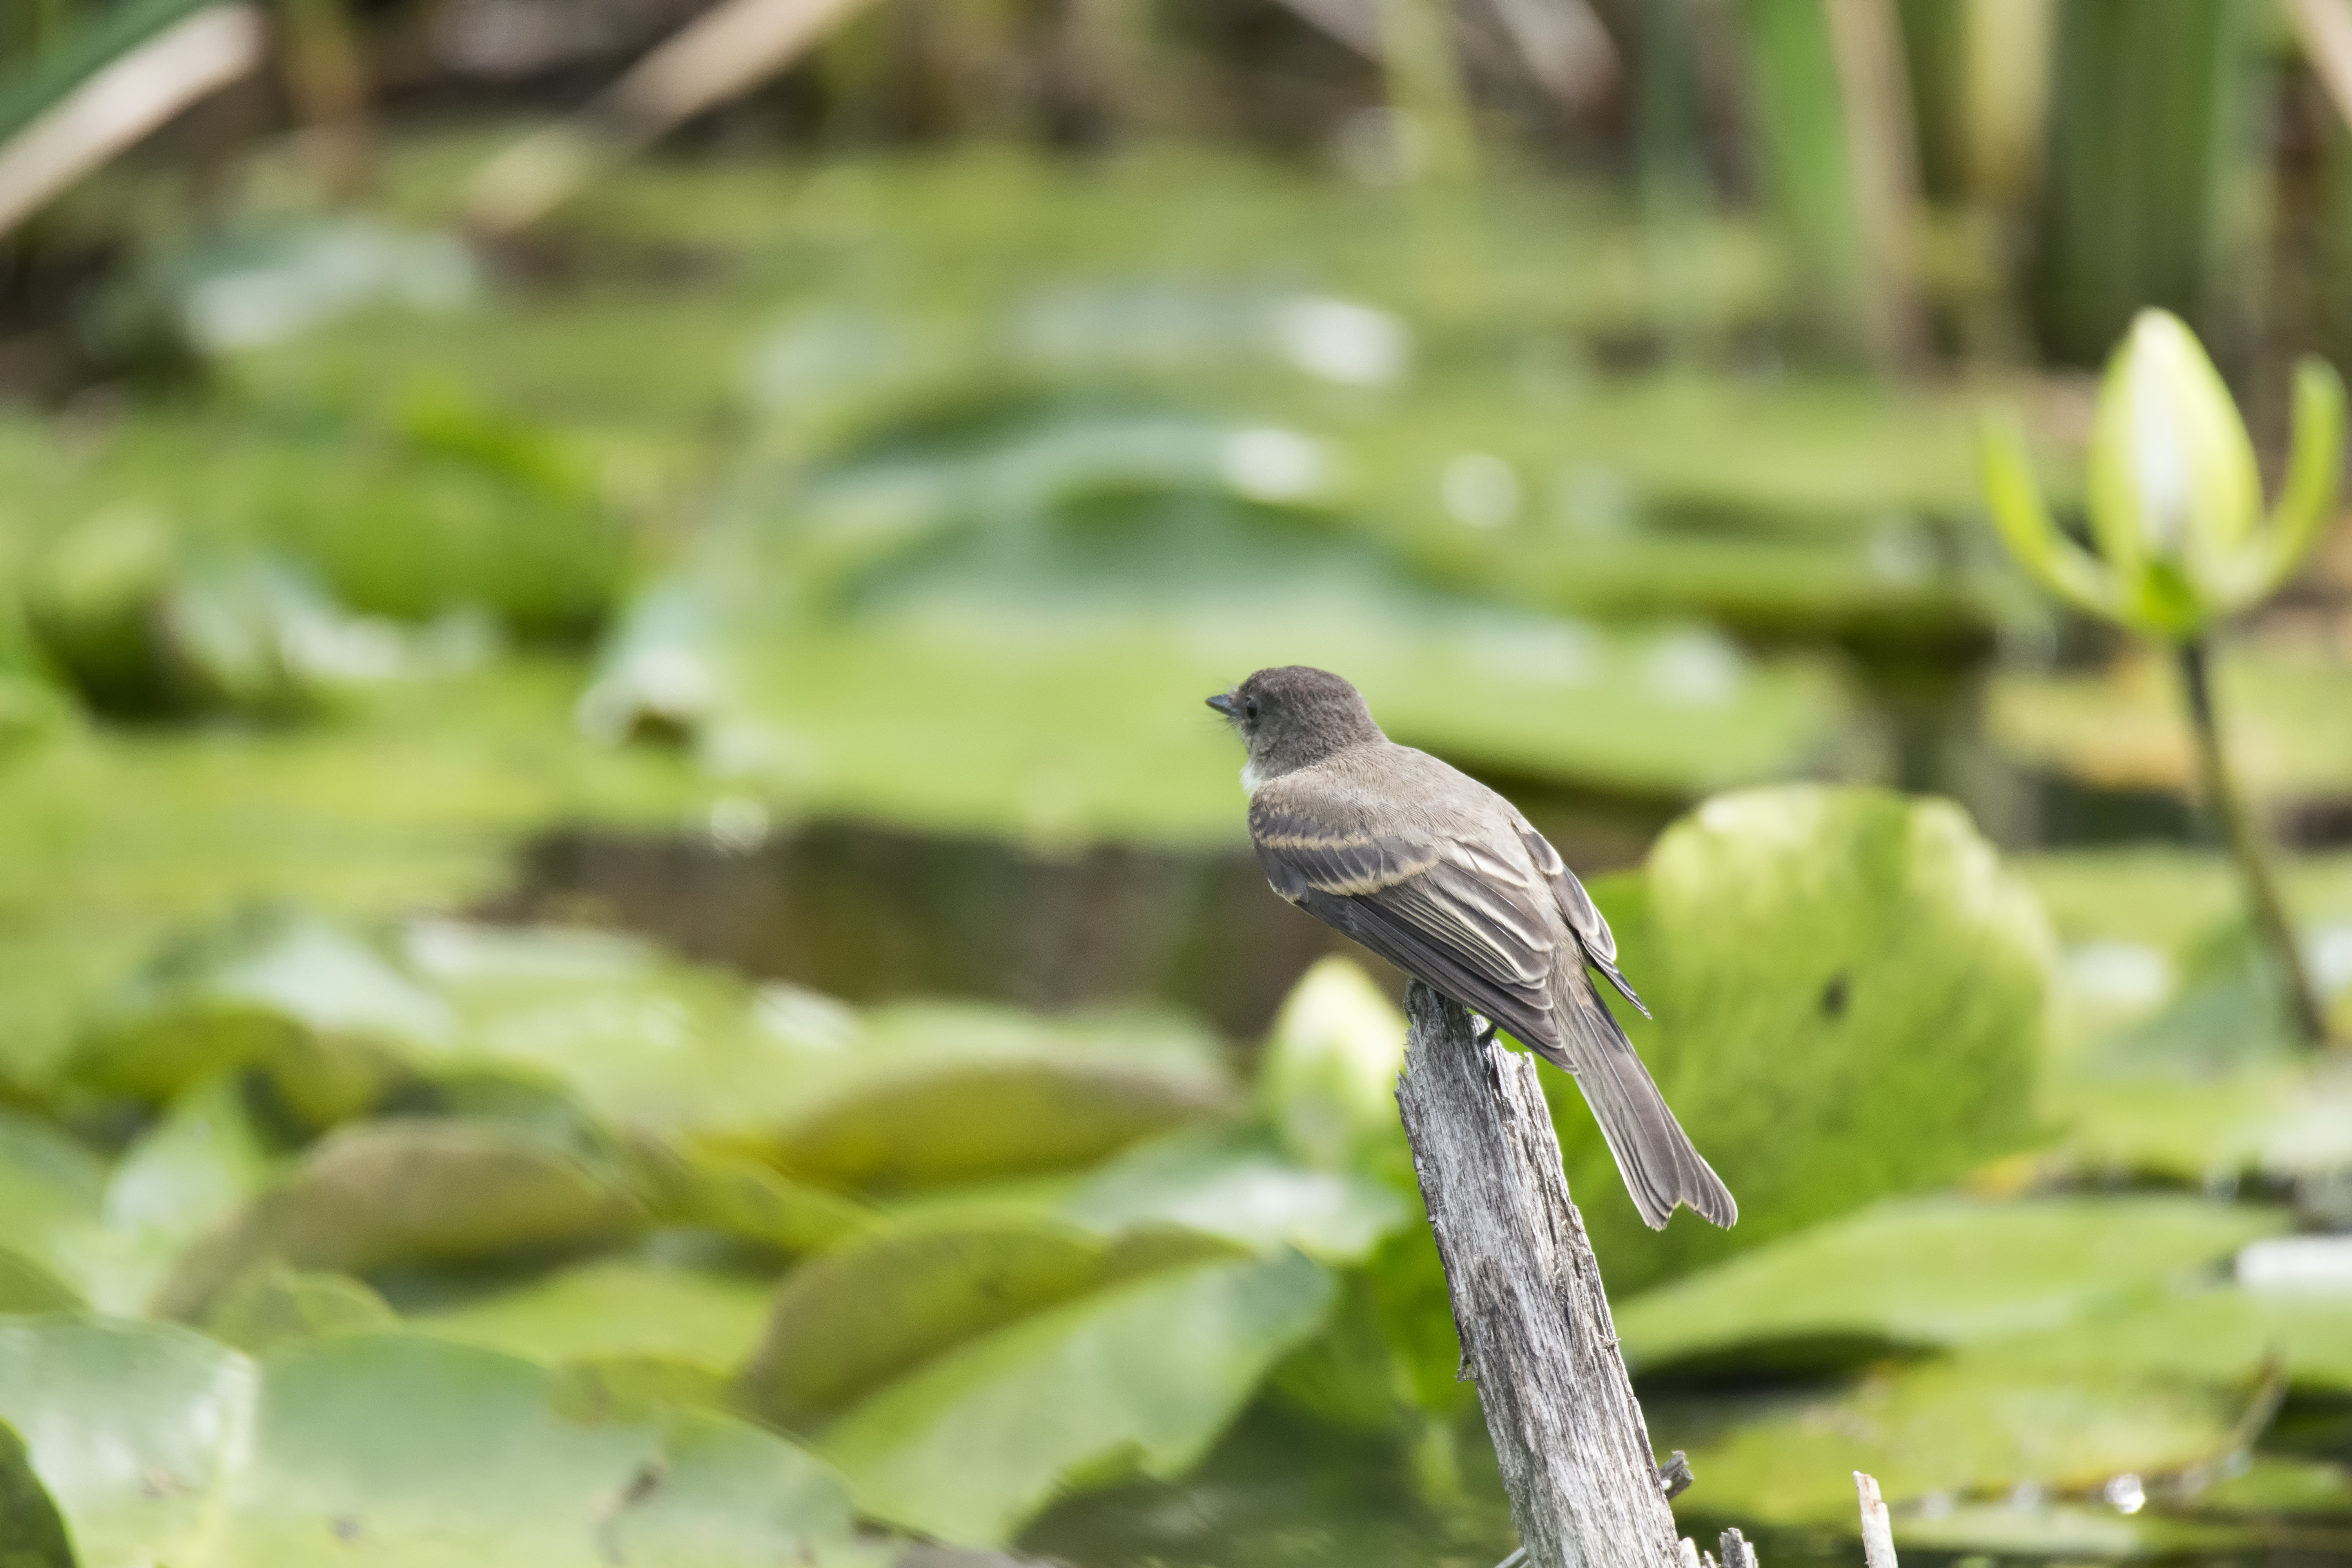
nature, branch, bird, leaf, flower, wildlife, green, jungle, beak, botany, fauna, canada, vertebrate, eastern, quebec, sherbrooke, oiseau, moucherolle, phoebe, ph bi, perching bird